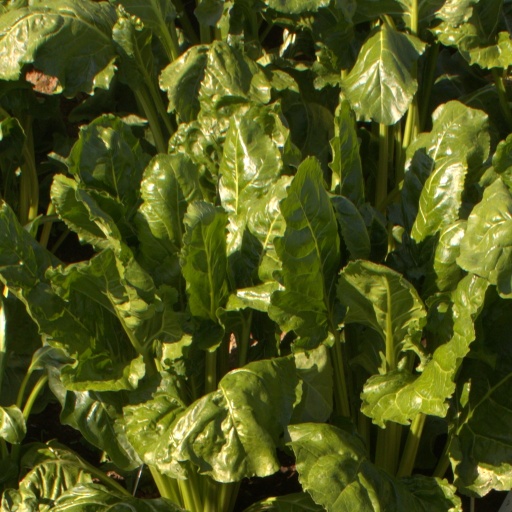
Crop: sugar beet